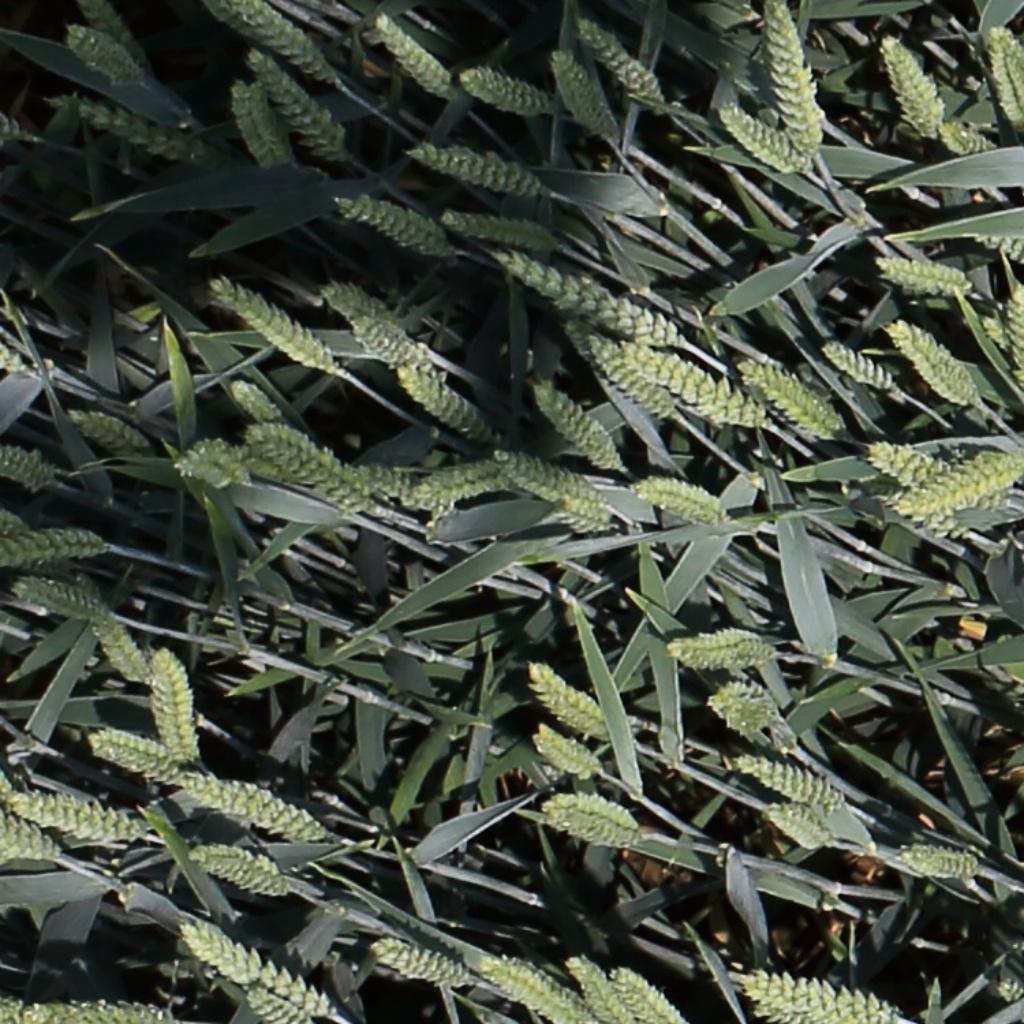
Country: Switzerland
Location: Usask
Wheat development stage: Filling